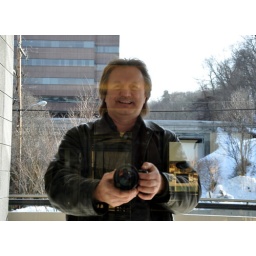
Me reflected in the glass of a building in Conshohocken Pennsylvania